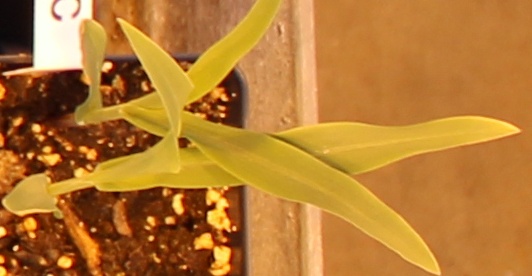
Label: Corn